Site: brandenburg
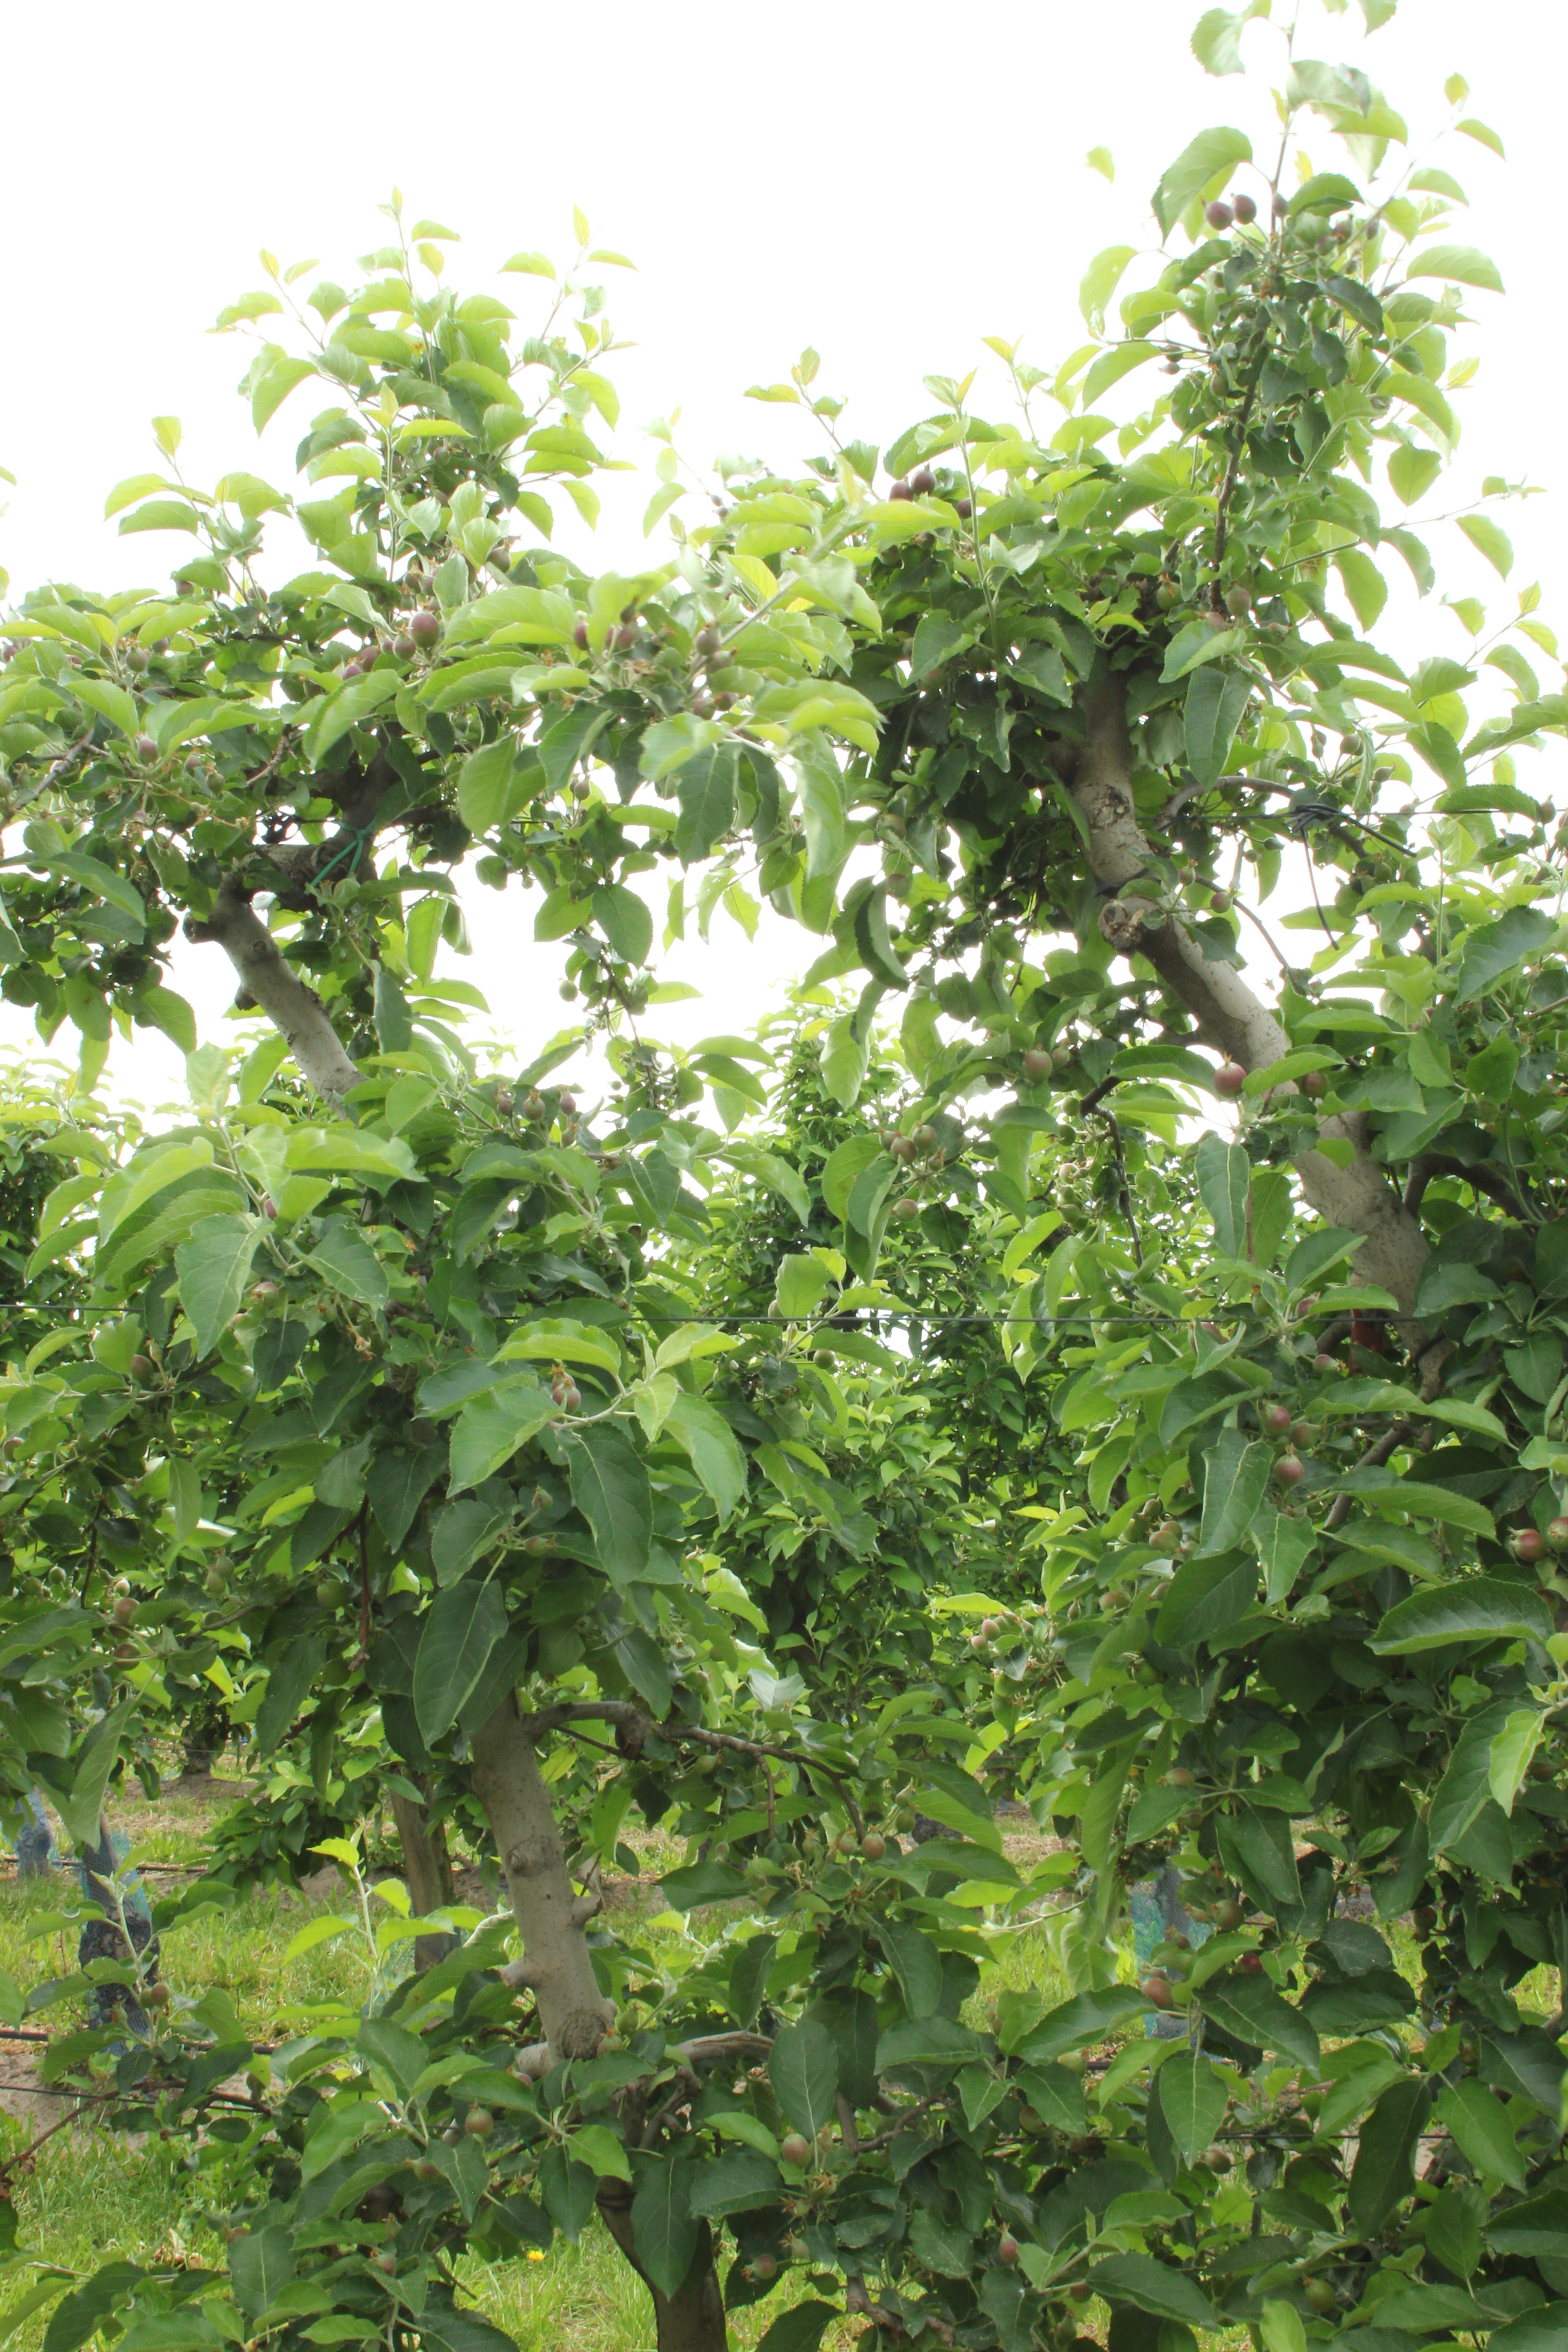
Growth stage (BBCH 72): Development of fruit